Red-eared slider

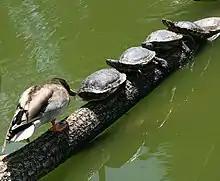
A line of basking red-eared sliders faces an inquisitive mallard.

Red-eared slider turtles are the world's most commonly traded reptile, due to their relatively low price, and usually low food price, small size, and easy maintenance. As with other turtles, tortoises, and box turtles, individuals that survive their first year or two can be expected to live generally around 30 years. They present an infection risk; particularly of "Salmonella".